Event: Nepal Earthquake
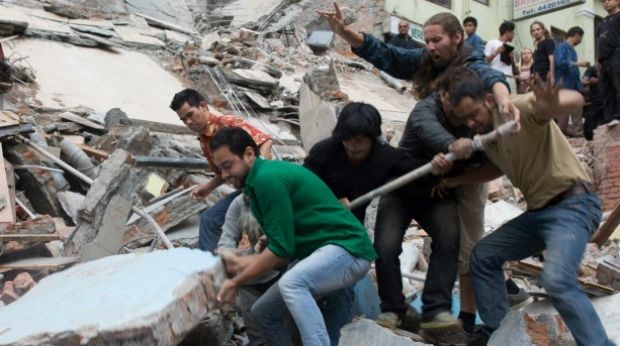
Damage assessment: damage